Science as a Vocation

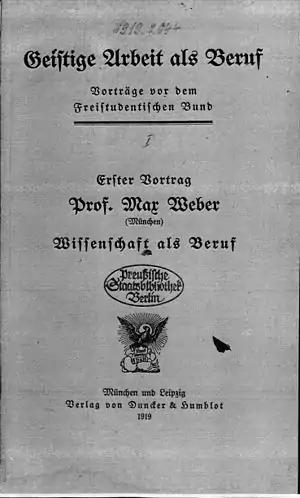
Max Weber - Wissenschaft als Beruf - Seite

Science as a Vocation (German: "Wissenschaft als Beruf") is the text of a lecture given in 1917 at Munich University by German sociologist and political economist Max Weber. Weber reportedly delivered the lecture "without notes and without pause." The original version of the text was published in German, and at least two translations in English exist.